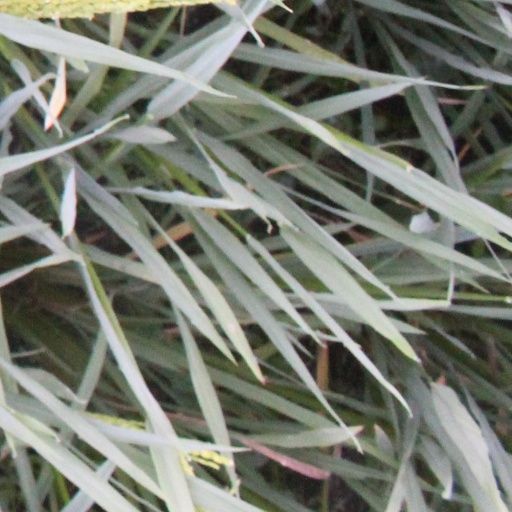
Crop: rice